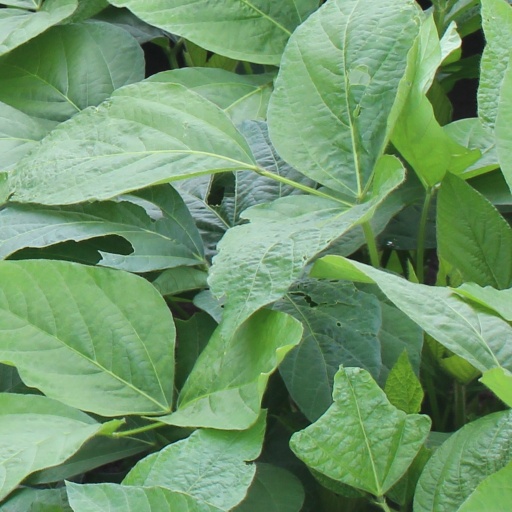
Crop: soybean